Woodhaven, Queens

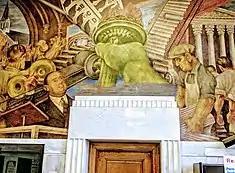
Post office mural by Ben Shahn (1941)

Homes in the northern section of the neighborhood are mainly Victorian and Colonial and many are over 120 years old. In the southern section many houses are also Victorian. The area is considered more affordable than many in the city.